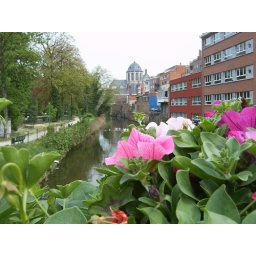
The basilica of Hanswijck seen from the bridge over the river Dijle, in the center of our city, Mechelen.